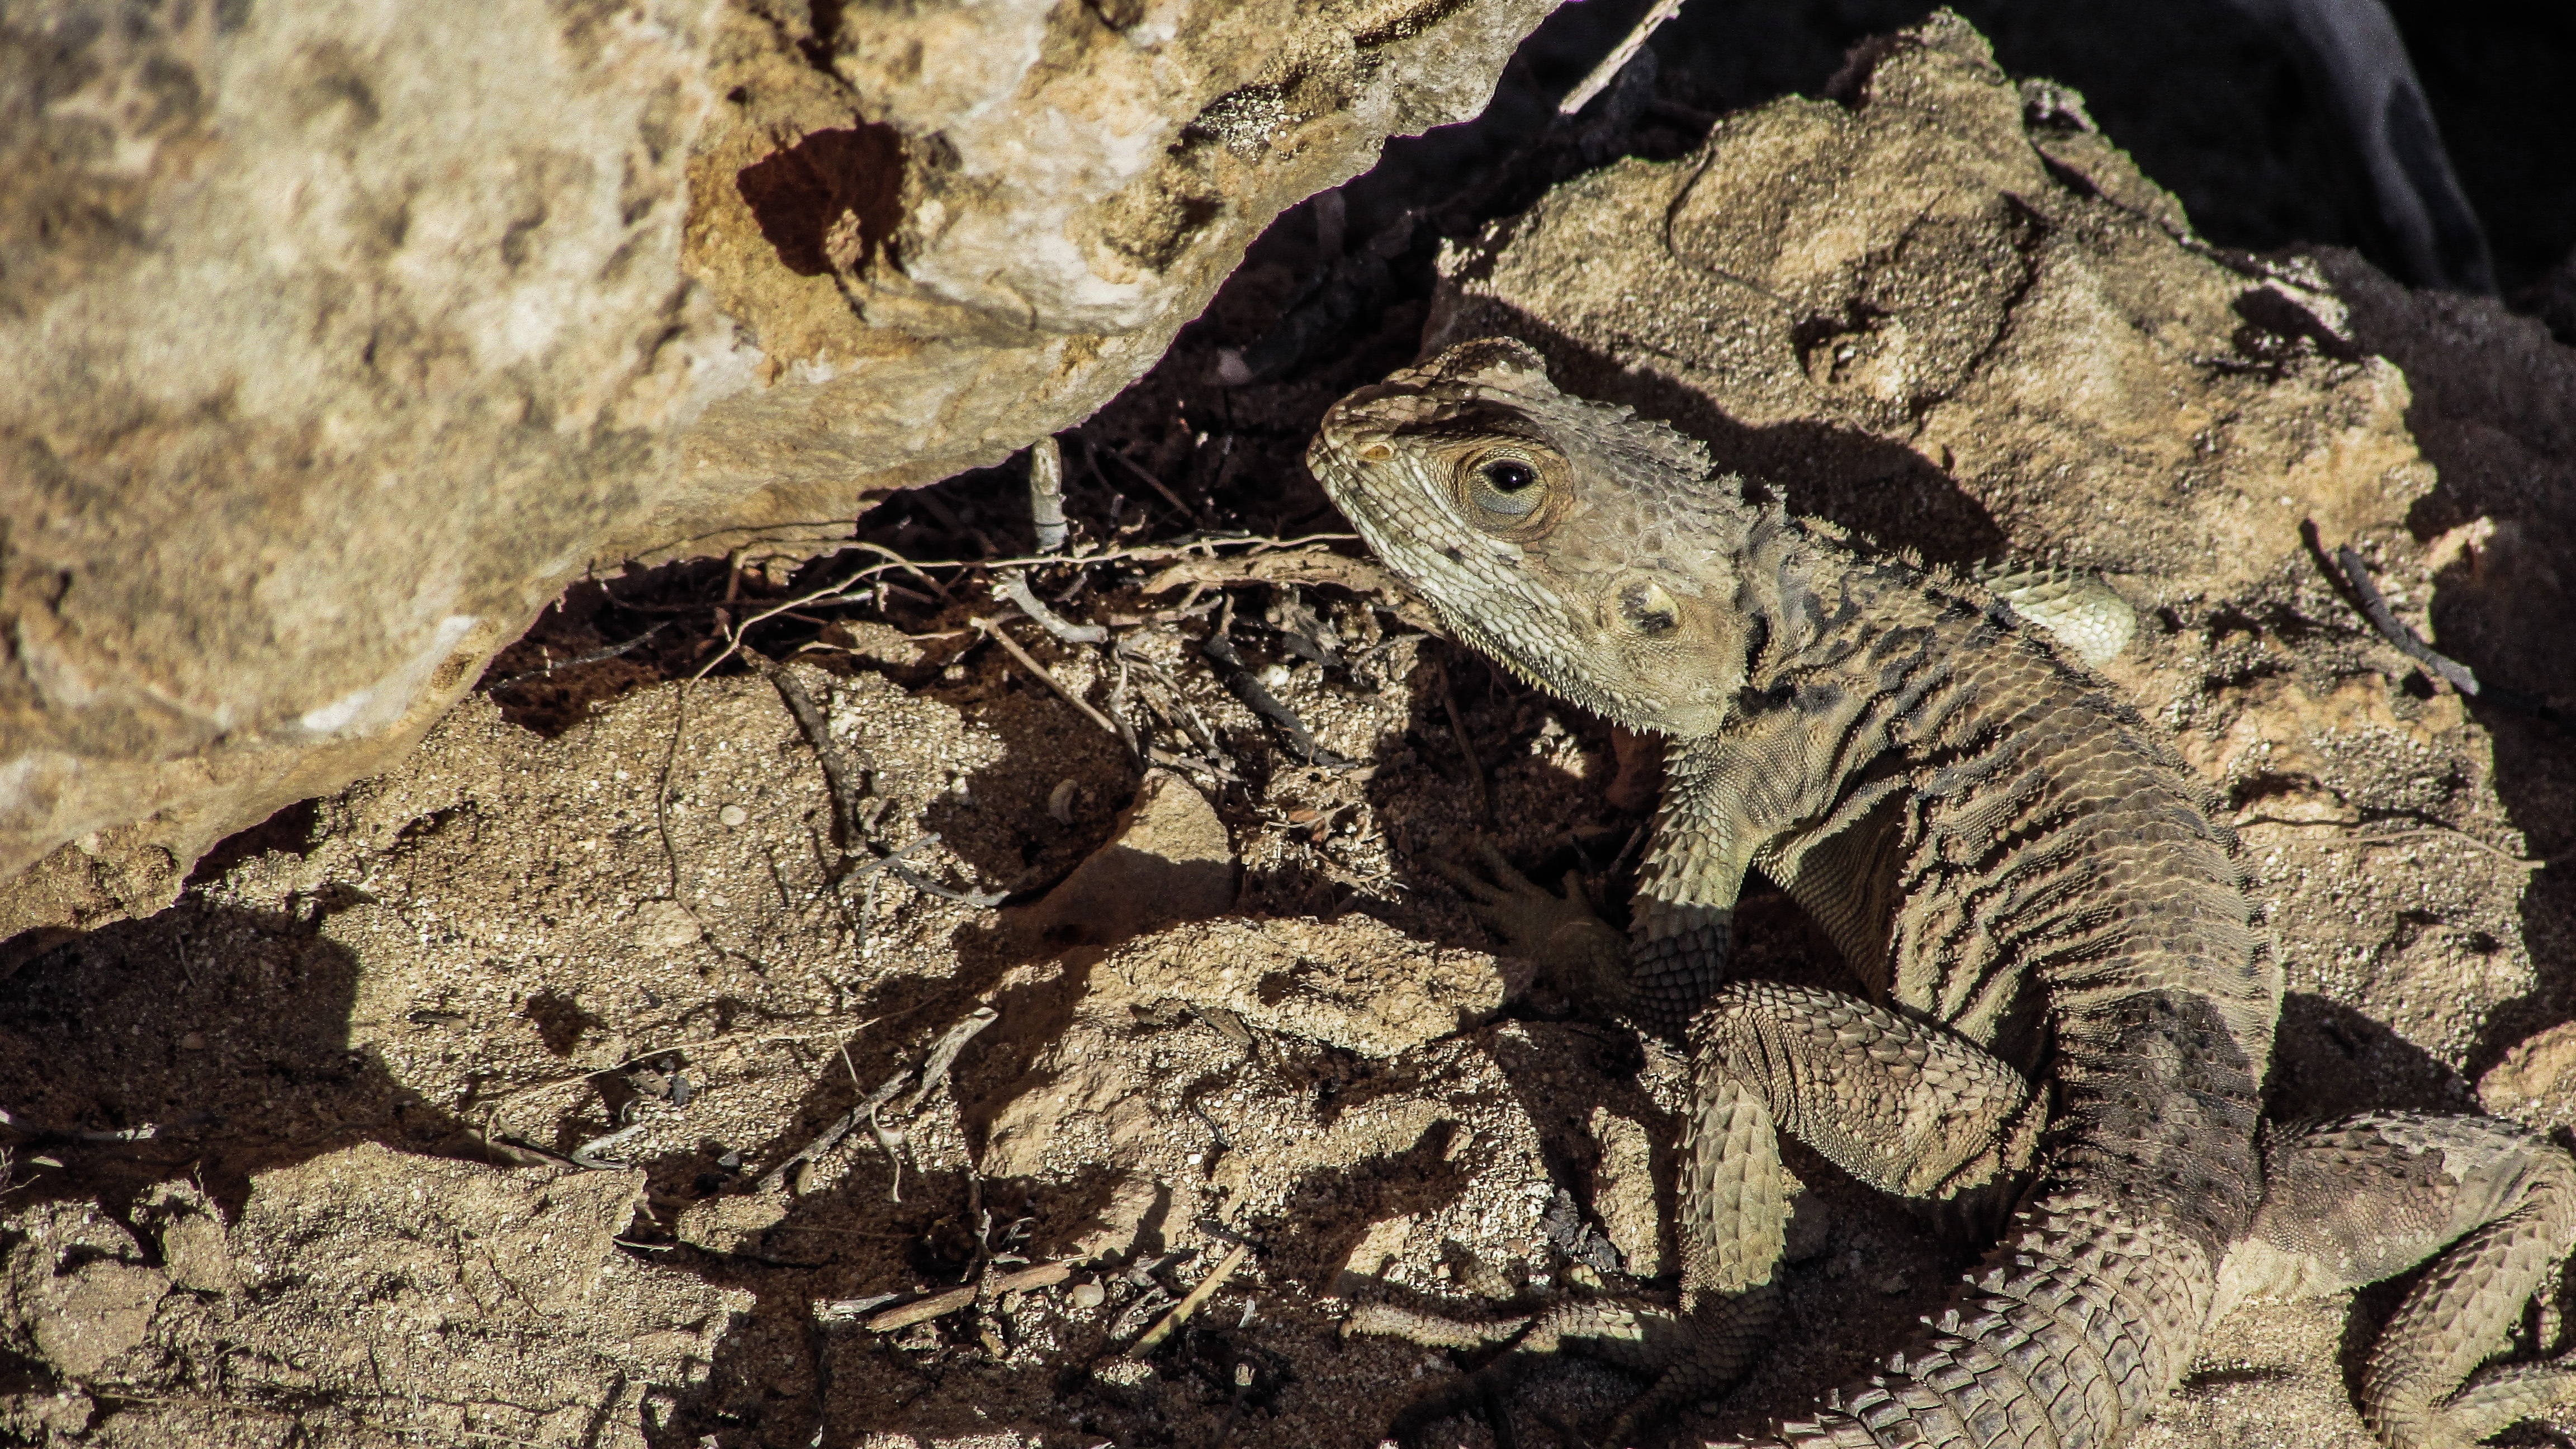
nature, animal, wildlife, reptile, fauna, lizard, herpetology, vertebrate, adaptation, species, cyprus, kurkutas, agamidae, scaled reptile